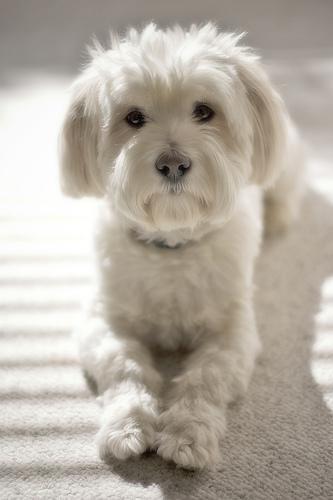
Maltese_dog